Question: Please indicate a possible affordance area of golf_clubs that can be used for holding
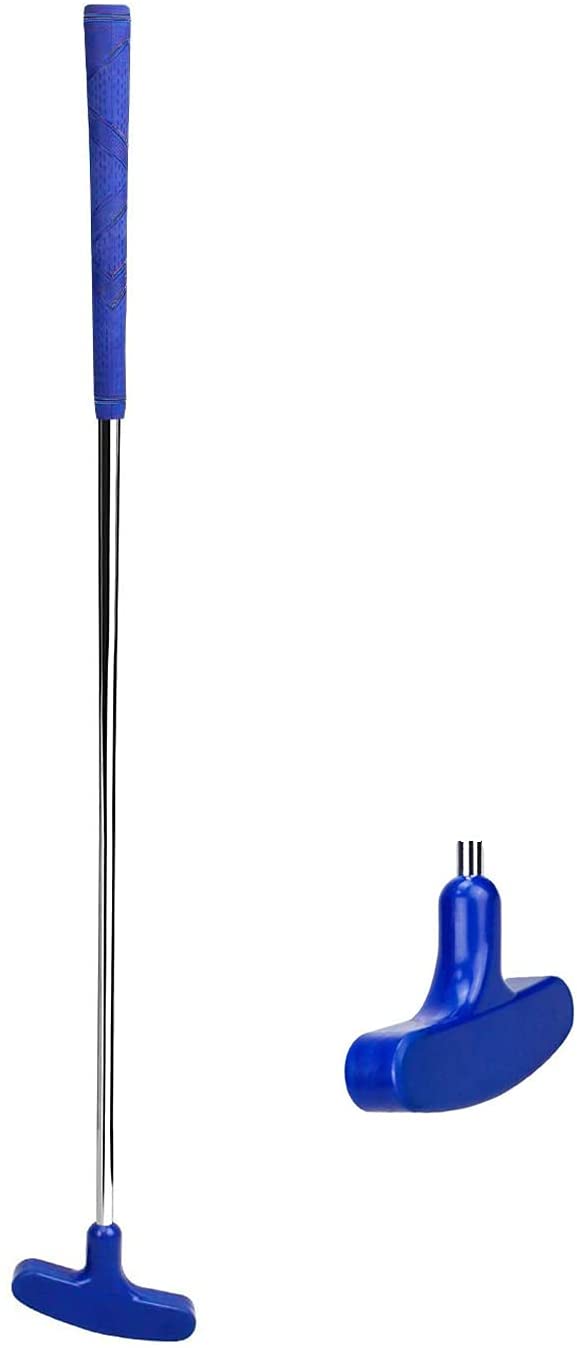
Answer: [81.428, 6.09, 138.271, 568.434]